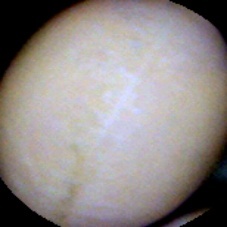
Label: Intact